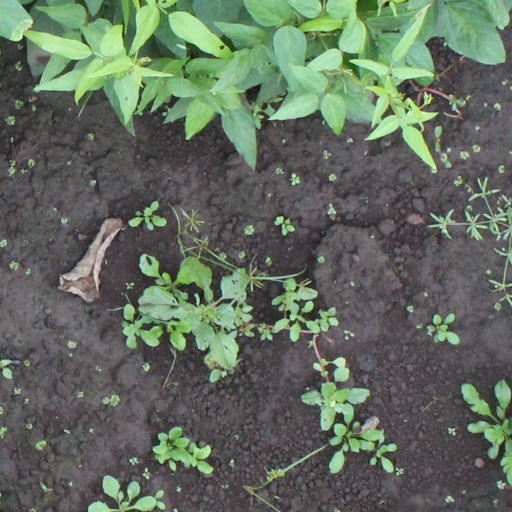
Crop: soybean